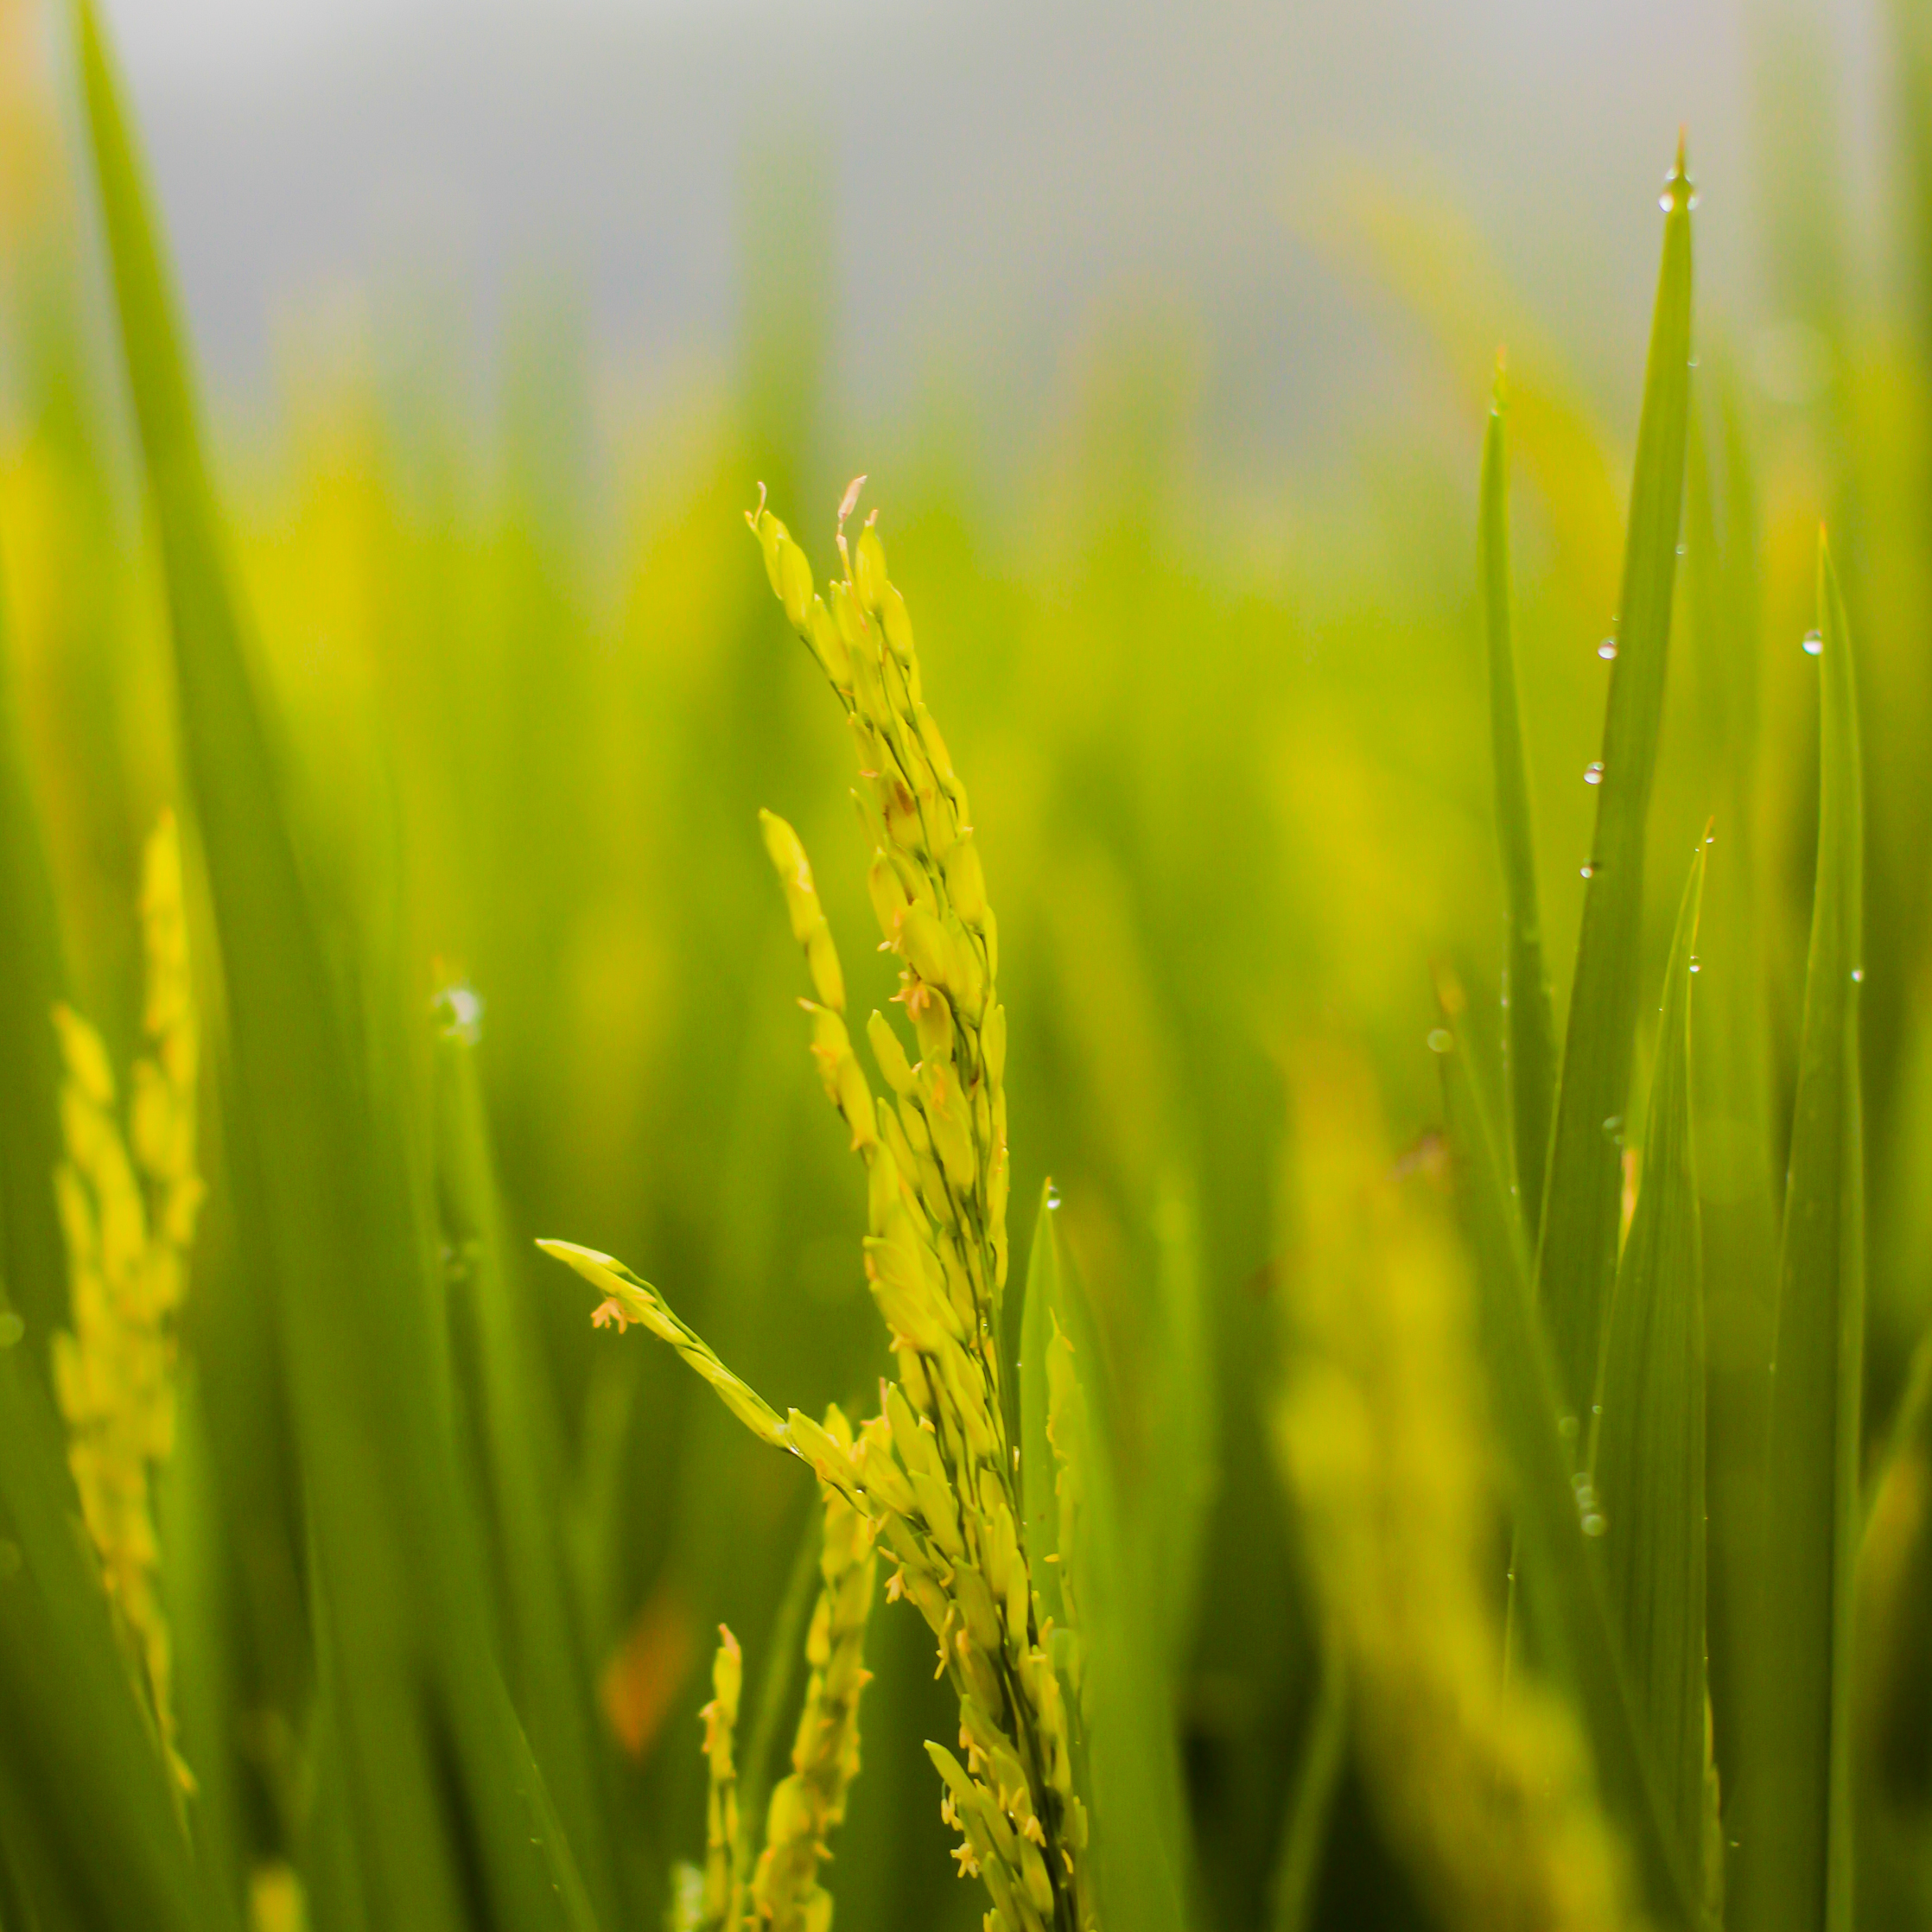
yellow, rice, field, vegetation, grass, paddy field, close up, grass family, crop, morning, agriculture, moisture, sunlight, sky, macro photography, grassland, meadow, water, prairie, wheatgrass, commodity, computer wallpaper, dew, plant stem, landscape, grain